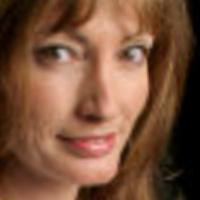
Age group: age 41-55